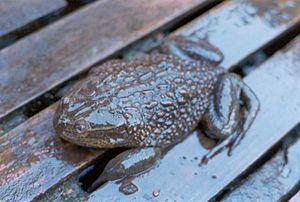
Calyptocephalella gayi, unique représentant du genre Calyptocephalella, est une espèce d'amphibiens de la famille des Calyptocephalellidae.